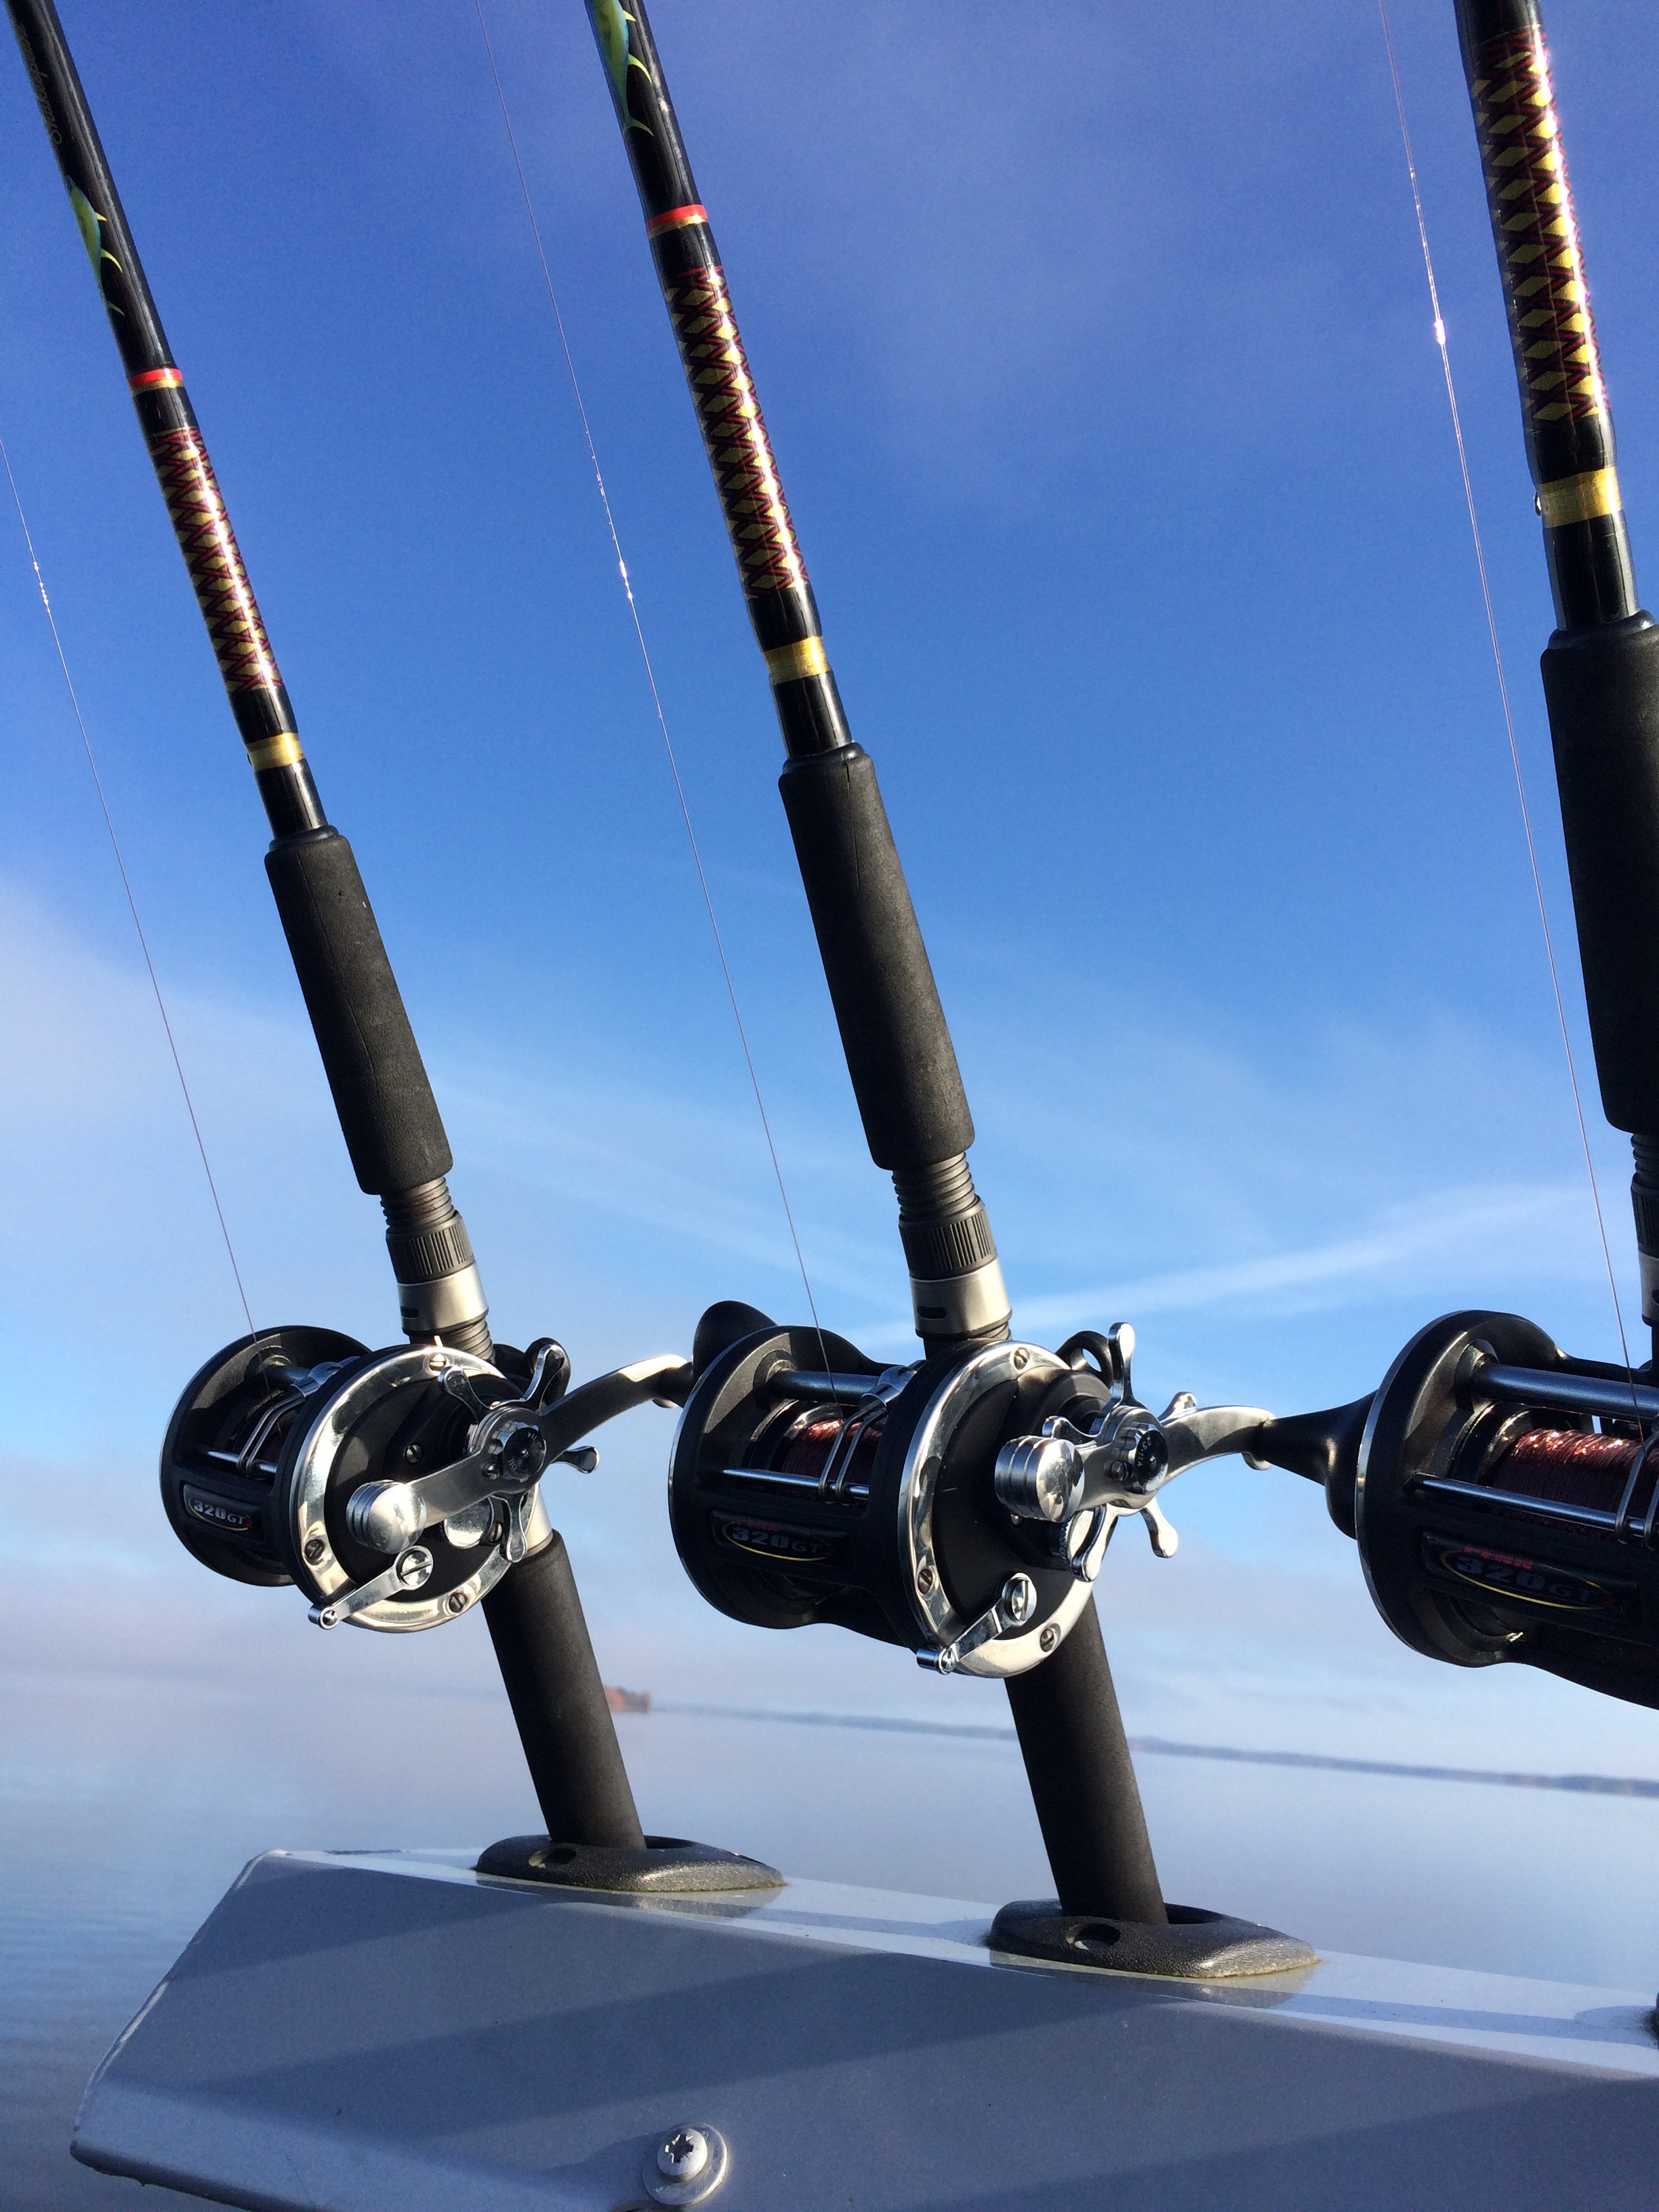
sky, boat, wheel, summer, vehicle, fishing, mast, machine, sailboat, watercraft, hook and line, the snare